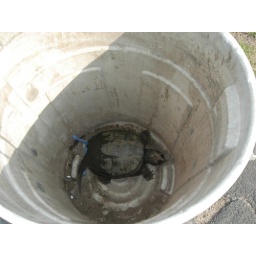
Saving a snapping turtle from the road in front of our house.